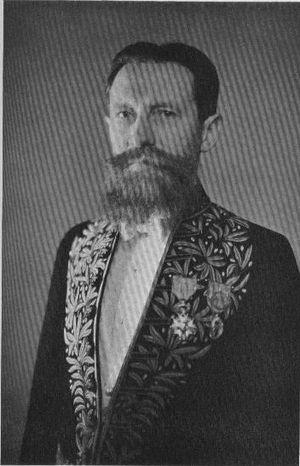
Portait de Marcel Aubert en tenue d'académicien
Marcel Aubert, né le 9 avril 1884 et mort le 28 décembre 1962, est un historien de l'art et conservateur de musée français.